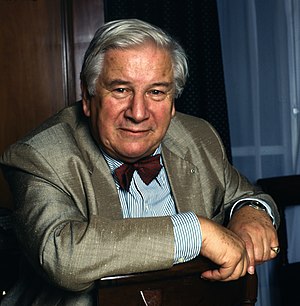
Peter Ustinov
Peter Ustinov eller Peter Alexander von Ustinov var en britisk forfatter, skuespiller, instruktør og debattør. Hans familiebaggrund var blandet: hans far var tysk statsborger og hans mor russisk. I kraft af faderens arbejde inden for det tyske diplomati, som nyhedskorrespondent og under 2. verdenskrig som efterretningsofficer for den britiske sikkerhedstjeneste rejste familien meget rundt. Det er årsag til at Peter Ustinov talte engelsk, fransk, spansk, tysk, italiensk og russisk og i mindre udstrækning tyrkisk og græsk.